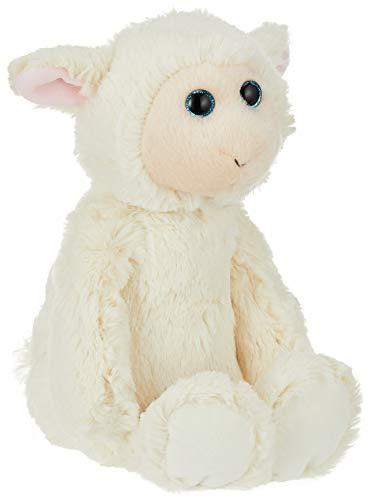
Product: Ty Rachel - White Lamb med
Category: Toys & Games | Stuffed Animals & Plush Toys | Stuffed Animals & Teddy Bears
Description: Meet Rachel This adorable White lamb is made withy-silk the softest plush fabric, sure to delight anyone.
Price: $10.99
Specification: ProductDimensions:6.5x5.5x13inches|ItemWeight:5.6ounces|ShippingWeight:5.6ounces(Viewshippingratesandpolicies)|ASIN:B07915PHXC|Itemmodelnumber:67018|Manufacturerrecommendedage:36months-8years